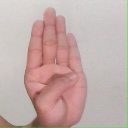
अक्षर: ब